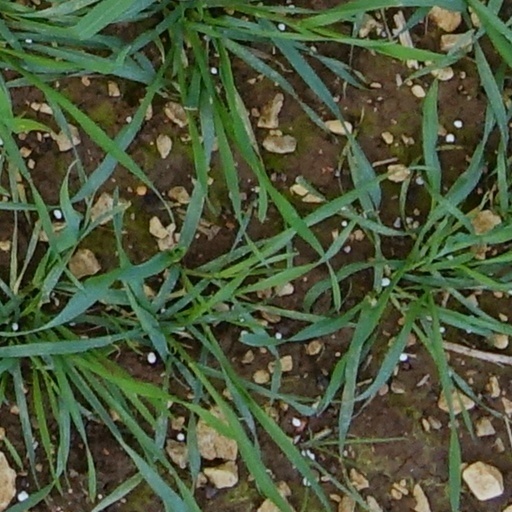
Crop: wheat